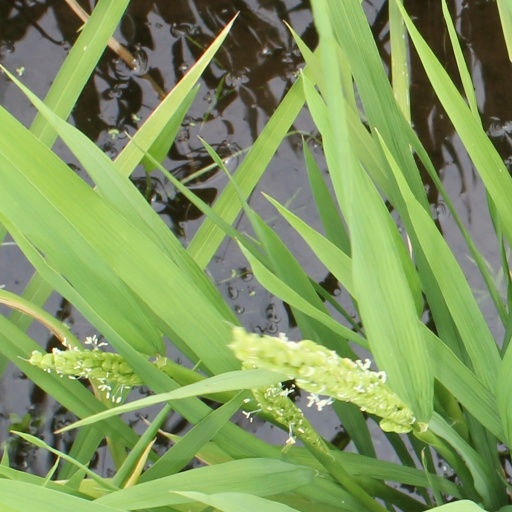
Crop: rice